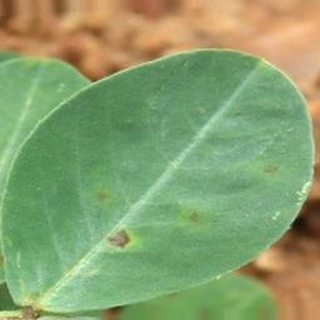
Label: groundnut_early_leaf_spot